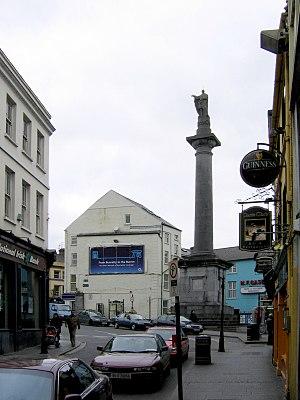
Ennis est une ville du comté de Clare, en République d'Irlande.